China Railways FD

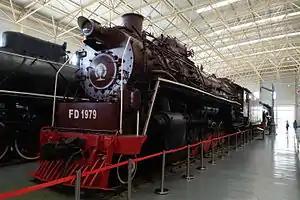
FD-1979 at the Beijing Railway Museum

The China Railways FD class of locomotives were 2-10-2 steam locomotives of the FD locomotive type imported from the Soviet Union and regauged for use in China.